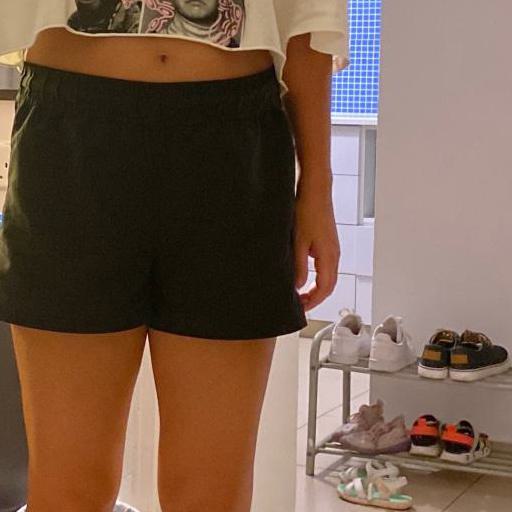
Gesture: no_gesture